Prostitution in Canada

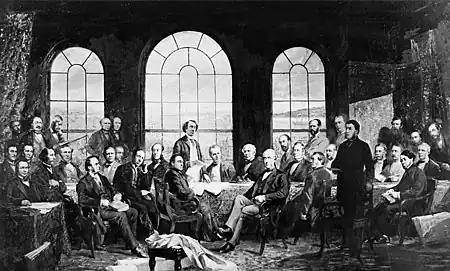
The Fathers of Confederation in 1864

Canada inherited laws from the United Kingdom. The first recorded laws dealing with prostitution were in Nova Scotia in 1759. Following Canadian Confederation in 1867, the laws were consolidated in the Criminal Code in 1892. These dealt principally with pimping, procuring, operating brothels and soliciting. Most amendments to date have dealt with the latter. Originally classified as a "vagrancy" offence, this was amended to "soliciting" in 1972 and "communicating" in 1985. Since inclusion of the "Charter of Rights and Freedoms" in the Canadian constitution, the constitutionality of Canada's prostitution laws have been challenged on a number of occasions, culminating with the Supreme Court striking down several provisions of the law in Canada (AG) v Bedford in 2013, leading to a new legislative approach introduced in 2014.